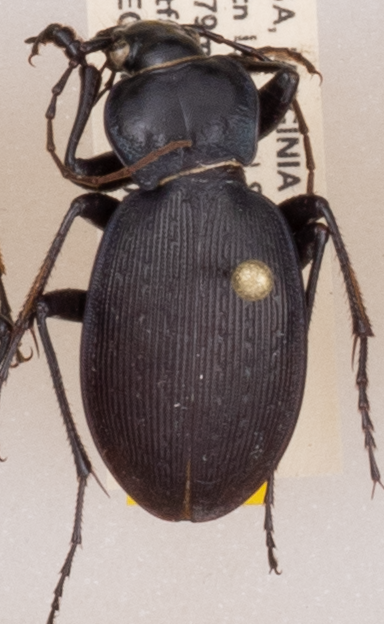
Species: Carabus goryi
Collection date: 2018-09-25
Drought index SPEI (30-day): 1.594
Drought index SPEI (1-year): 1.69
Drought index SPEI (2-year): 1.594